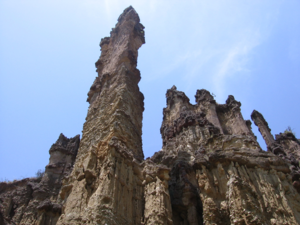
Les aires protégées de Colombie sont gérées par le Sistema Nacional de Áreas Protegidas ou SINAP.
La Zone naturelle unique de Los Estoraques est un parc national situé dans le département de Norte de Santander, en Colombie.